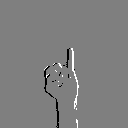
ASL letter: i